Lanice conchilega

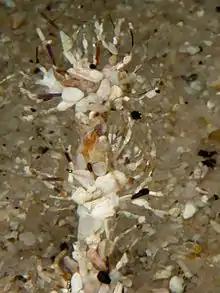
"Lanice conchilega" under water

"L. conchilega" can grow up to thirty centimetres long with as many as three hundred segments. It has an elongated body divided into two parts. The head bears a dense tuft of long, thin tentacles. The upper lip is narrow and encloses the mouth. The buccal segment has protruding lobes laterally and ventrally and there are many eye spots. Segments 2 to 4 bear branching gills with broad stems and a thick crown. The third segment has a large lobe that obscures the second segment. Posterior to these, the thoracic region consists of seventeen segments and is cylindrical and firm. There are glandular pads on the ventral sides of segments 14 to 20 which bear both hair-like and hooked chaetae. The long, slender abdomen is soft and bears only hooked chaetae. The worm is yellowish, pink or brown with pale-coloured tentacles and red gills.